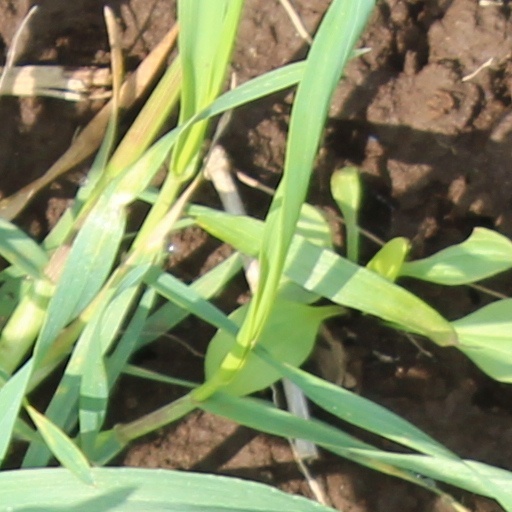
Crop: wheat